María Salas Larrazábal

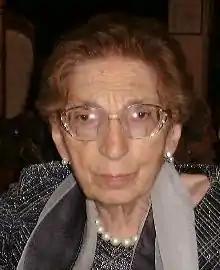
July 2004

María Presentación Salas Larrazábal (22 November 1922 – 15 November 2008), also known as Mary Salas, was a Spanish writer and journalist who specialized in adult education and was a pioneer of women's laity. She was linked to Catholic Action and was the first president of the NGO . A key figure in the struggle for equality, in 1960, she co-founded the Seminar on Women's Sociological Studies, the precursor of modern gender studies in Spain, and in 1986 promoted the Women's Studies Forum that she chaired.